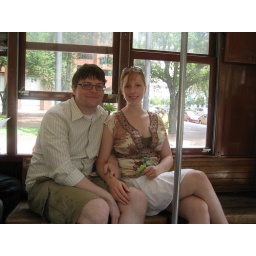
there was time to take a street car picture...the one in front of us hit a truck, er, the truck hit the street car